Imperial woodpecker

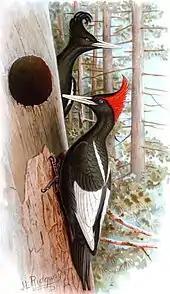
Adult male (front) and adult female (back)

The imperial woodpecker is officially listed as "critically endangered (possibly extinct)" by the IUCN and BirdLife International. It was not historically a rare species within a suitable habitat, but the total population probably never numbered more than 8,000 individuals (Lammertink et al. 1996). Any remaining population is assumed to be tiny (numbering fewer than 50 mature individuals) based on the lack of confirmed records since 1956; analyses of remaining habitats indicate that no tracts remain which are large enough to support the species. The last confirmed record was from Durango in 1956 and the species is very likely now extinct. If they have gone extinct, it would have been due to habitat destruction and fragmentation combined with hunting. These factors are the reason why the species has not been seen in over 60 years, although there have been local reports of sightings. Researchers believe that their decline was also accelerated by active eradication campaigns conducted by logging interests and by over-hunting — for use in folk medicine and because nestlings were considered a delicacy by the Tarahumara. It has been hunted for sport, food and for medicinal purposes over a long period of time and feathers and bills were reportedly used in rituals by the Tepheuana and Huichol tribes in the south of Durango. Additionally, imperial woodpeckers are stunning birds and, as the species became increasingly rare, many were apparently shot by people who had never encountered such a bird and wanted to get a closer look.